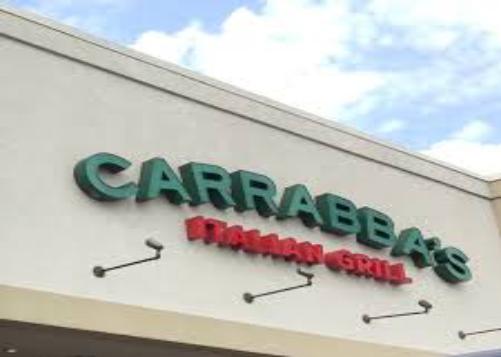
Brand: Carrabba's Italian Grill
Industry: Food